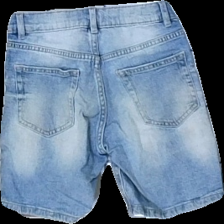
View: back
Type: Blazer
Category: Ladies
Brand: Not in the list
Colors: Blue
Material: 100% Cotton
Cut: Regular
Season: All
Stains: Minor
Damage: stained
Damage location: middle right
Damage 2: stained
Damage 2 location: middle left
Price range: <50
Recommended usage: Recycle
Description: blue jean shorts